2018 European Athletics Championships – Men's 110 metres hurdles

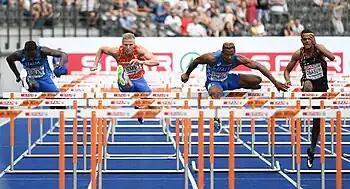
Heat 1

First 4 in each heat (Q) and the next fastest 5 (q) advance to the Semifinals. 11 fastest entrants awarded bye to Semifinals.